Donald Hough

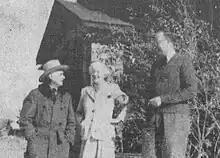
Hough with fellow writers Struthers Burt and Katharine Burt in Jackson Hole in 1949

In 1949, he returned to Jackson Hole and started compiling stories for his book "The Cocktail Hour in Jackson Hole", a sequel to his first book "Snow Above Town". The sequel was a humorous and somewhat satirical account of what happened in Jackson Hole when all of the tourists left. Marshall Sprague opined in his review of the book that it was "fresh, joyous, wildly comic and indefatigably fond". He further stated that there was "no stuff about 'tonic air' or 'monumental uplands', and no "junk on the Eocene or ominous lectures on conservatism", but rather just a "Guys and Dolls" approach to the Tetons.